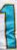
Number: 1